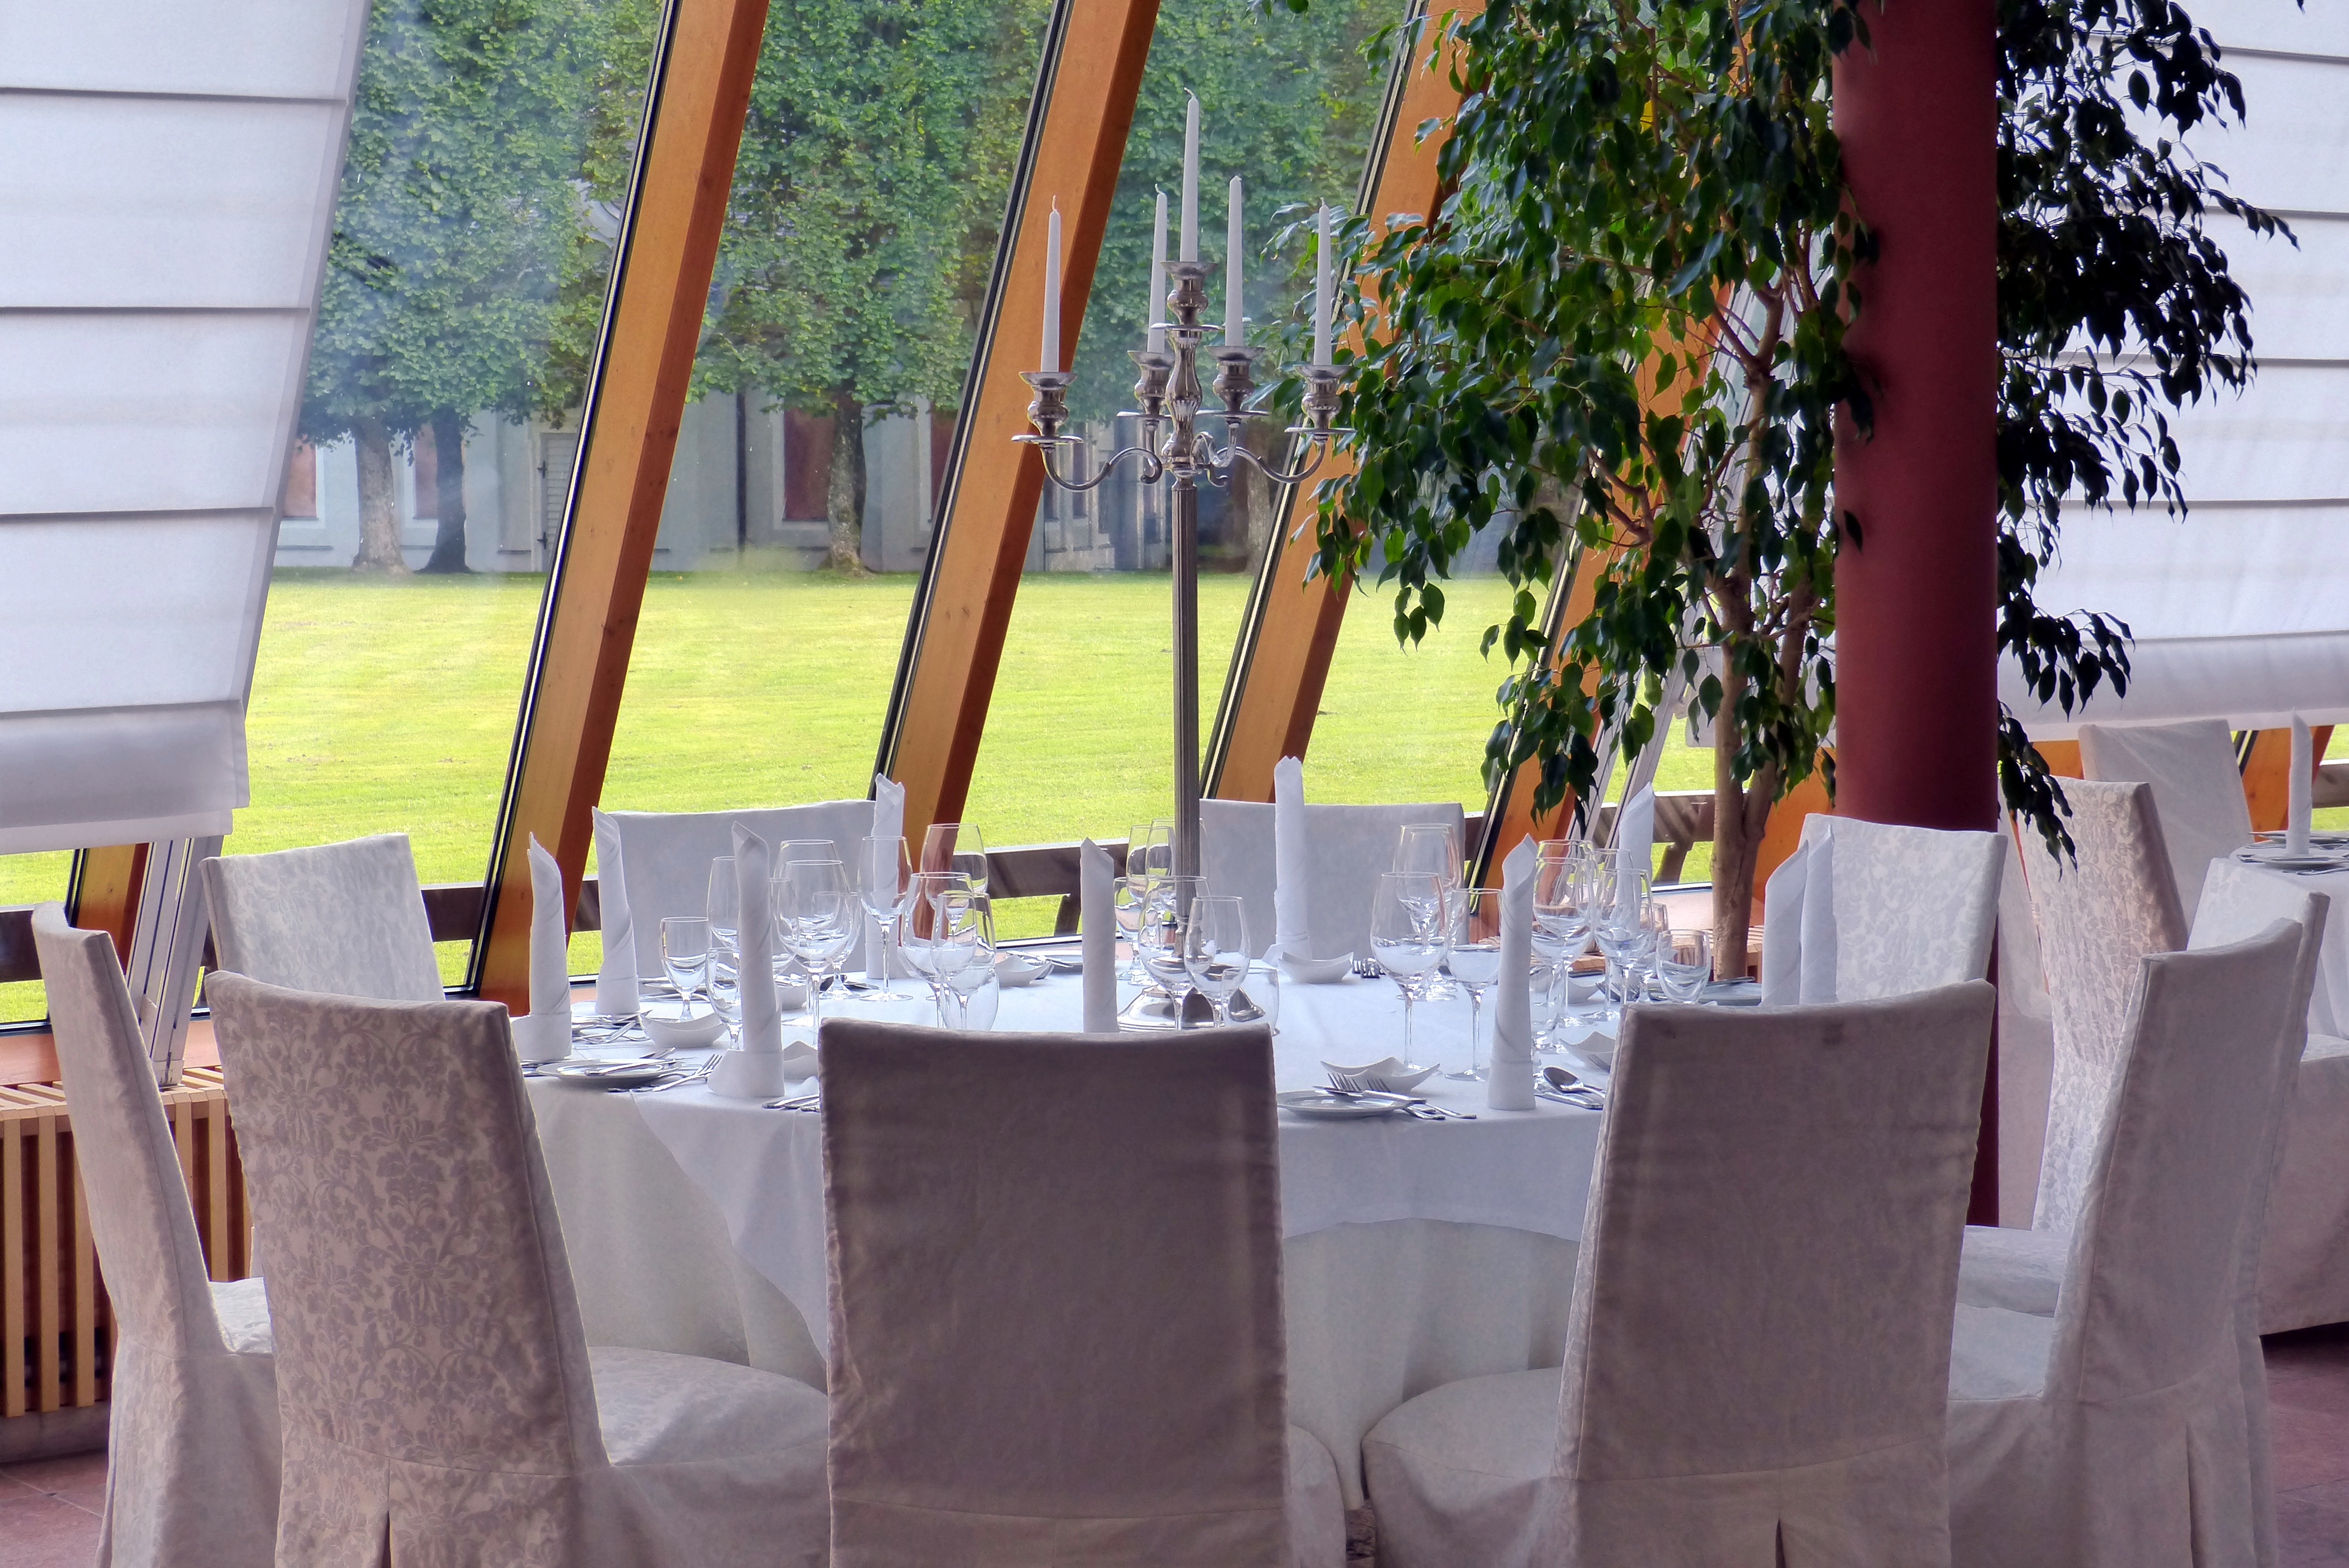
board, restaurant, meal, wedding, celebrate, ceremony, festival, party, banquet, gedeckter table, banquet table, fixed table, function hall